Clint Eastwood

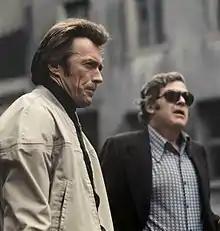
With an unidentified colleague at a film shoot for "The Eiger Sanction", 1974

Eastwood's career reached a turning point in 1971. Before Irving Leonard died, he and Eastwood had discussed the idea of Malpaso producing "Play Misty for Me", a film that was to give Eastwood the artistic control he desired, and his debut as a director. The script was about a jazz disc jockey named Dave (Eastwood), who has a casual affair with Evelyn (Jessica Walter), a listener who had been calling the radio station repeatedly at night, asking him to play her favorite song – Erroll Garner's "Misty". When Dave ends their relationship, the unhinged Evelyn becomes a murderous stalker. Filming commenced in Monterey in September 1970 and included footage of that year's Monterey Jazz Festival. The film was highly acclaimed with critics, such as Jay Cocks in "Time", Andrew Sarris in the "Village Voice", and Archer Winsten in the "New York Post" all praising the film, as well as Eastwood's directorial skills and performance. Walter was nominated for a Golden Globe Best Actress Award (Drama), for her performance in the film.